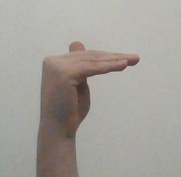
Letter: khaa